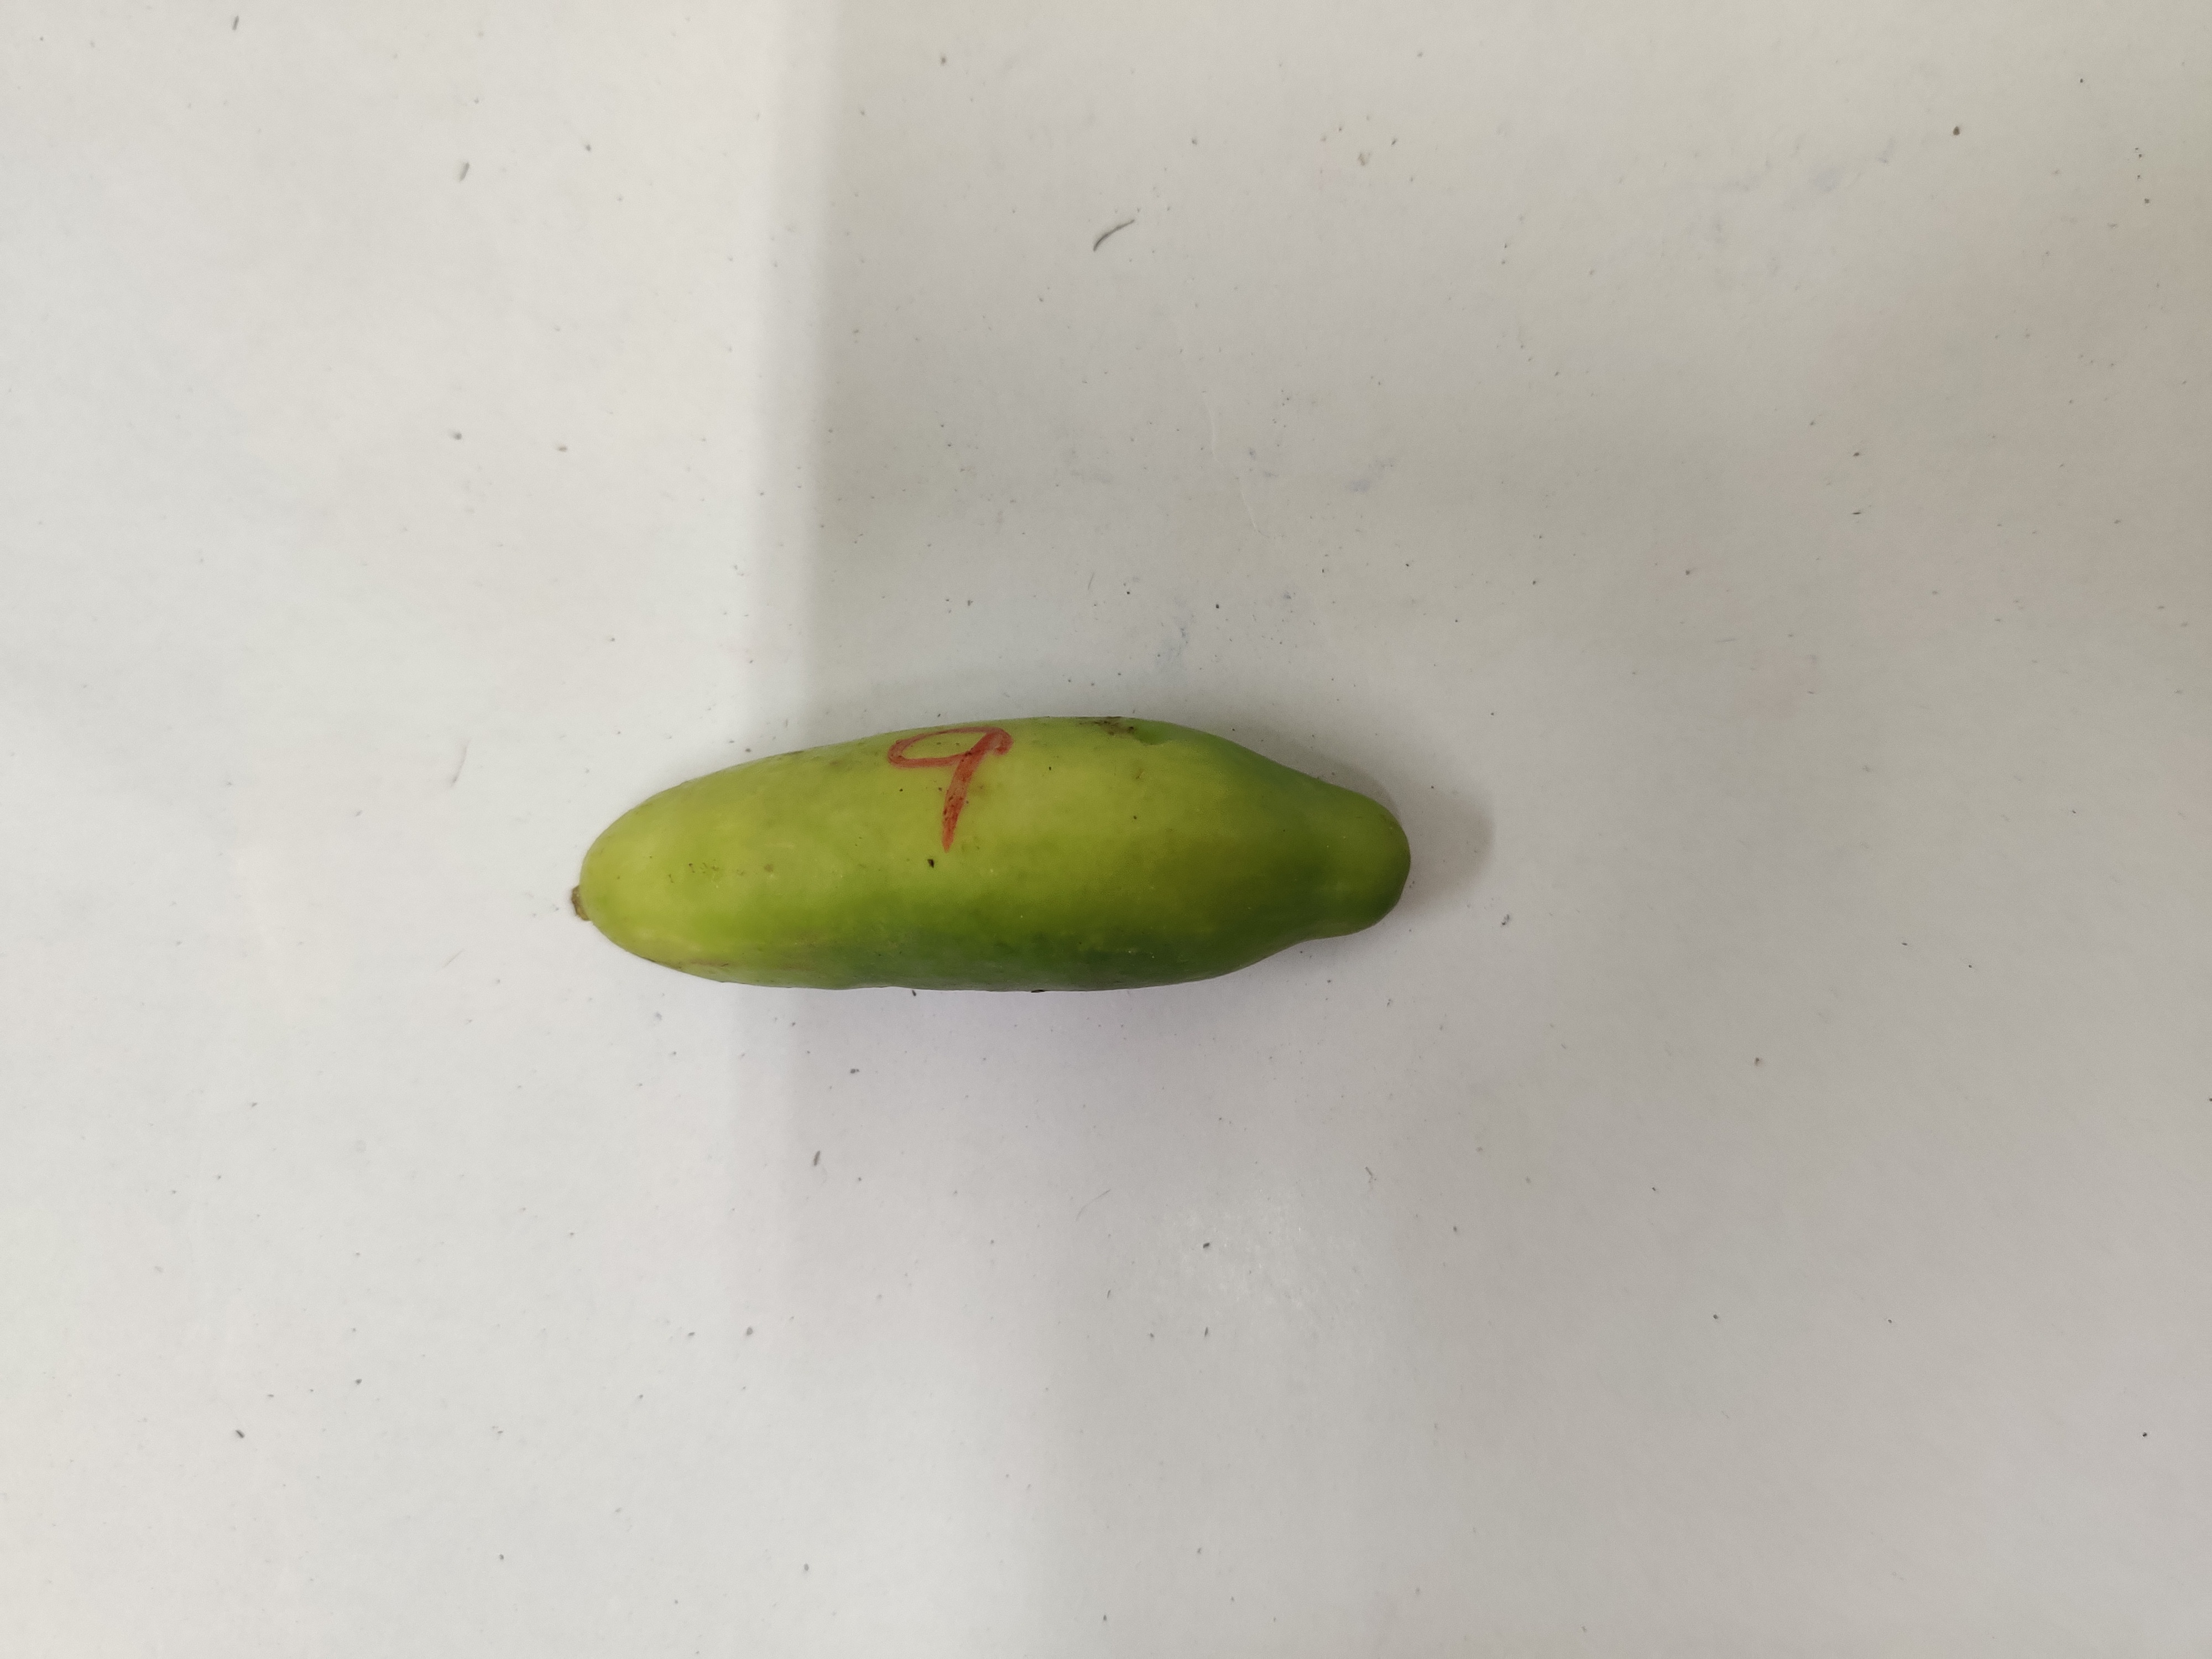
Crop: Ivy Gourd
Condition: Fresh